Olof Palme Peace March

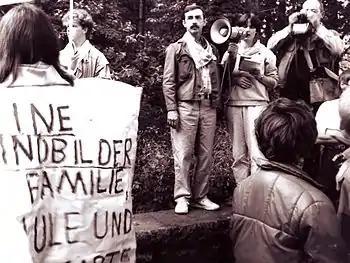
The Kappelendorf marchers included Christine Lieberknecht who 22 years later became the regional prime minister. in Thuringia

The highpoint came at the suggestion of an organisation called "Action Reconciliation Service for Peace" (""Aktion Sühnezeichen Friedensdienste"") and involved several days of "pilgrimage" from the former concentration camp at Ravensbrück to that at Sachsenhausen. The route was intended to recall Death marches of concentration camp victims in 1945. Peace March participants were greeted in some of the places through which they passed by mayors and church ministers, with a local ceremony, typically involving prayers followed by the joint planting of a "Peace Tree" (""Friedensbaum""). Along their pilgrim route these protesters carried with them banners carrying peace messages about turning swords into poughshares, and others urging the wider availability of "" as an alternative to the compulsory military service that young Germans were obliged to undertake. Other protest banners called for an end to military indoctrination in the country's kindergartens and schools, an end to East German military-style fortification against would-be emigrants along the frontier between the two Germanys or an end to nuclear power.